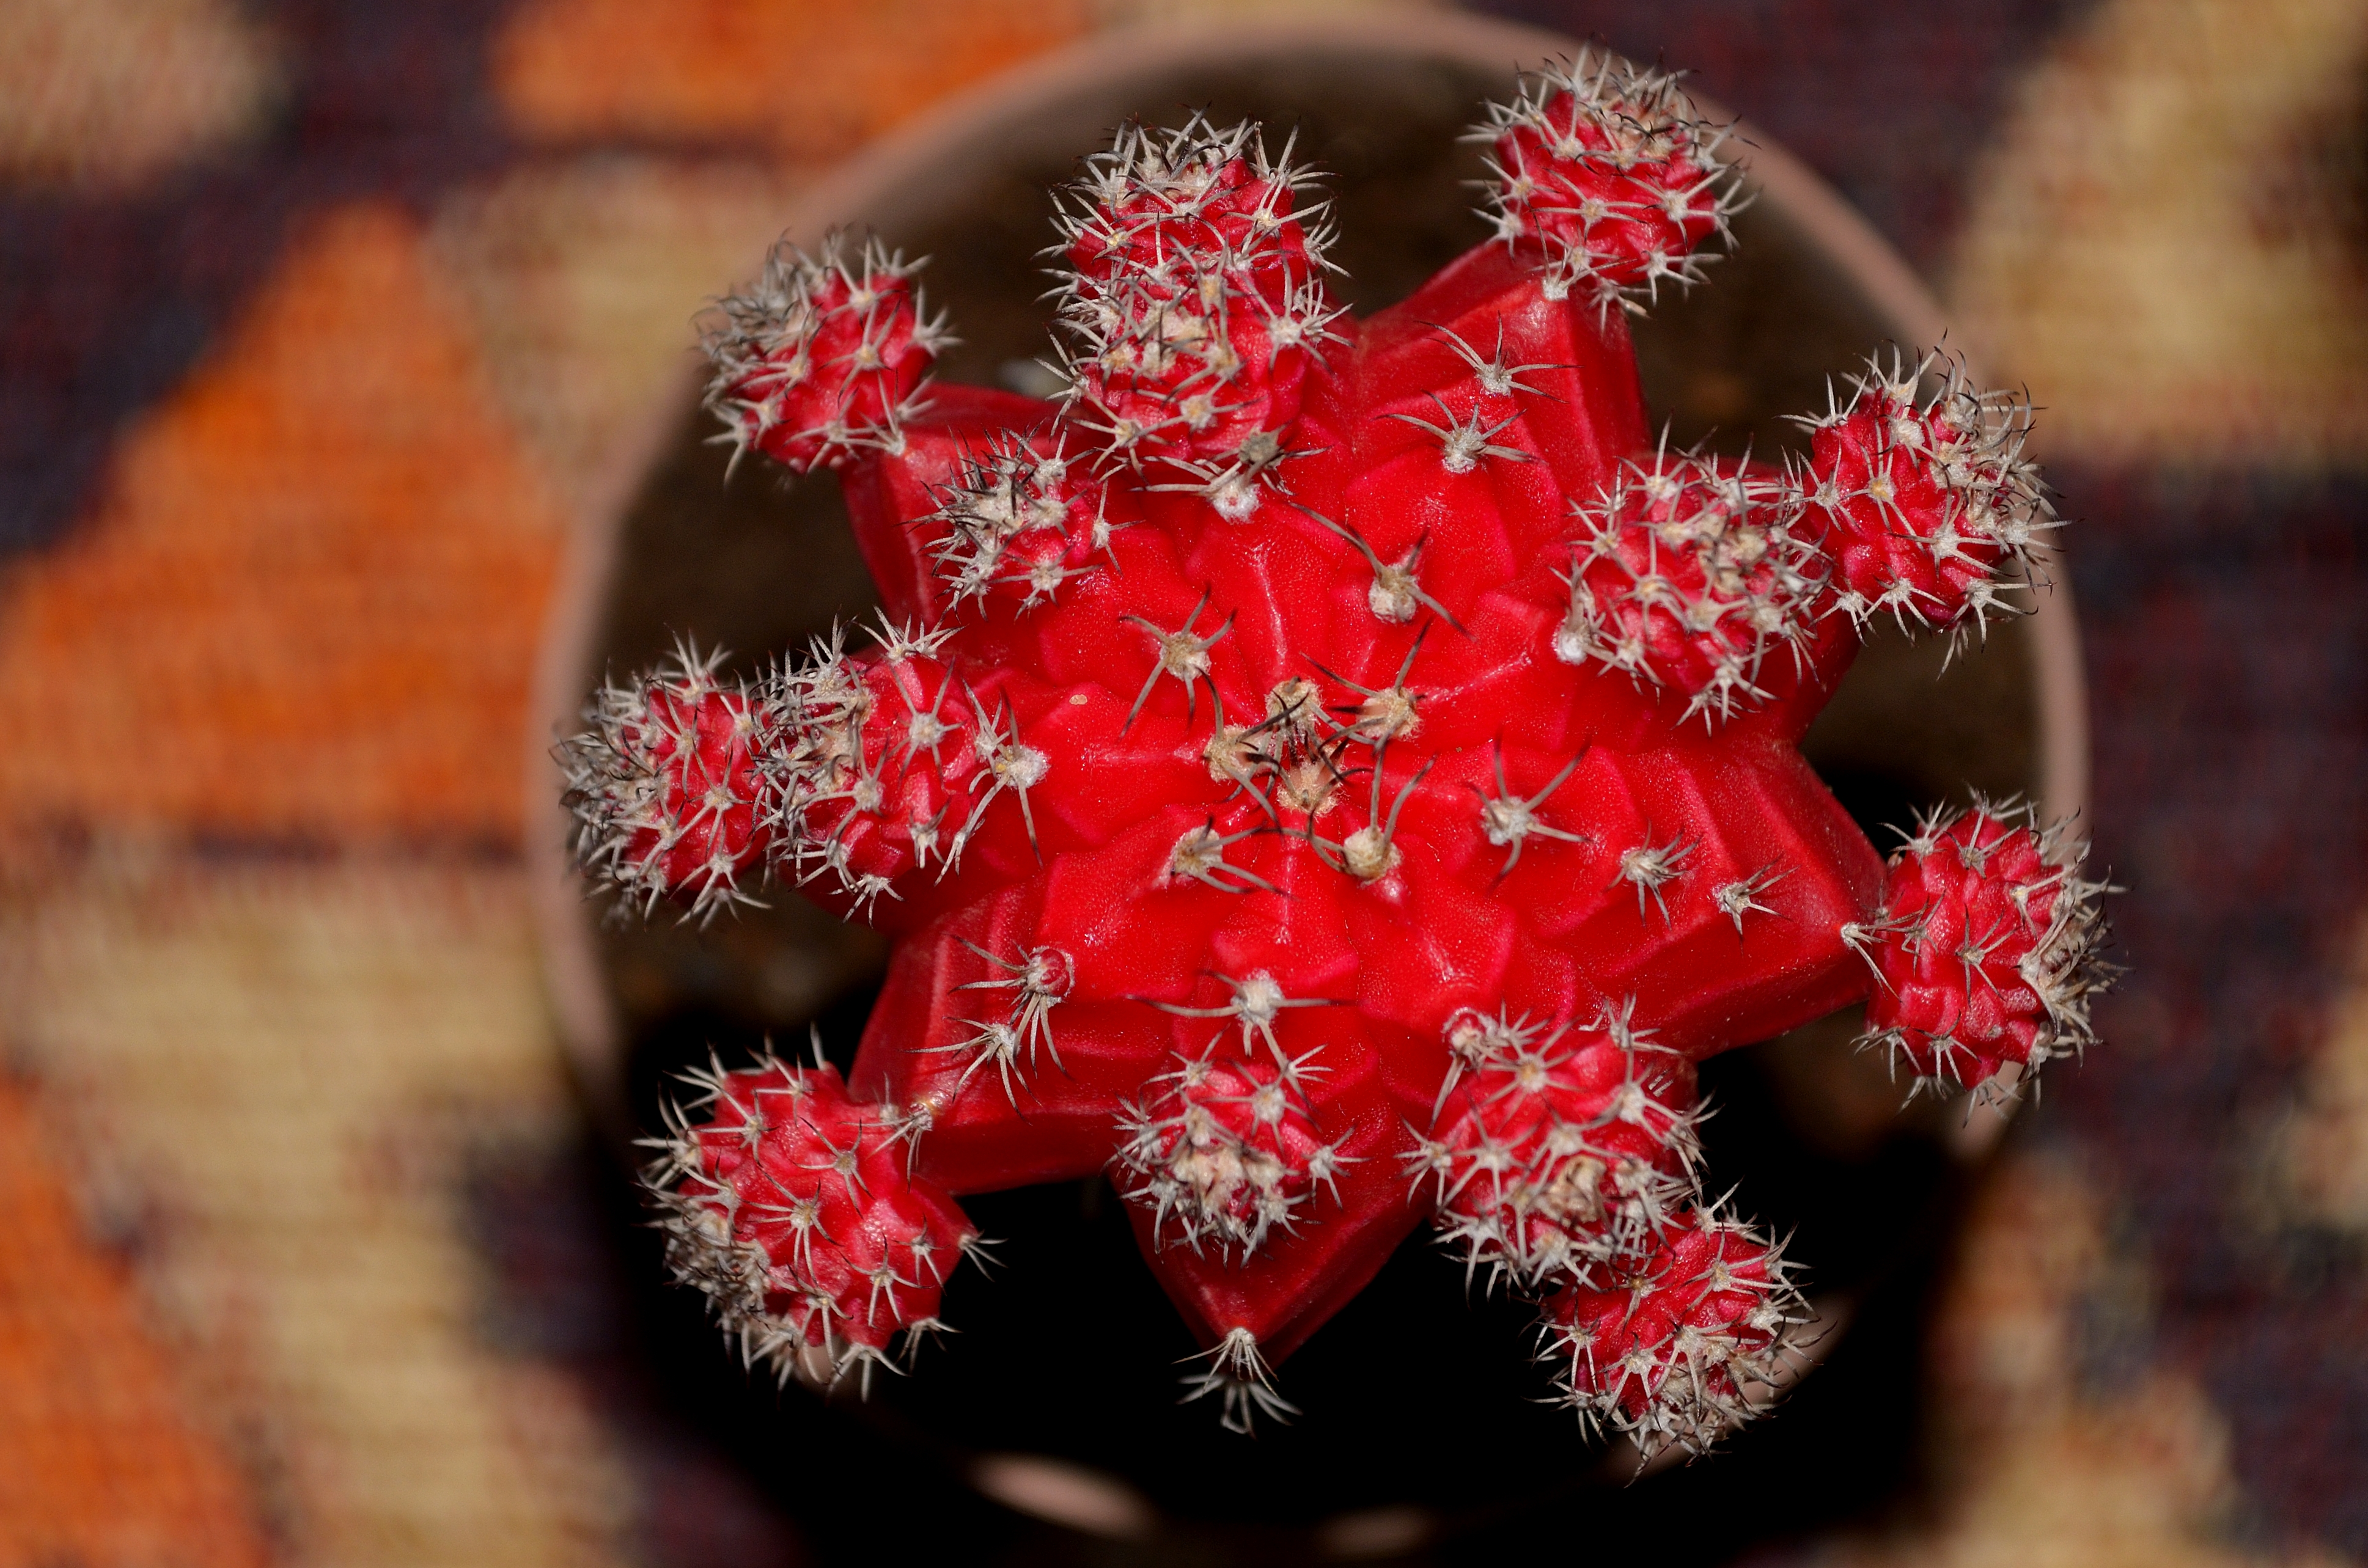
tree, branch, blossom, cactus, plant, photography, flower, petal, pattern, food, red, produce, autumn, marina, flora, close up, christmas decoration, rojo, espinas, macro photography, flowering plant, land plant